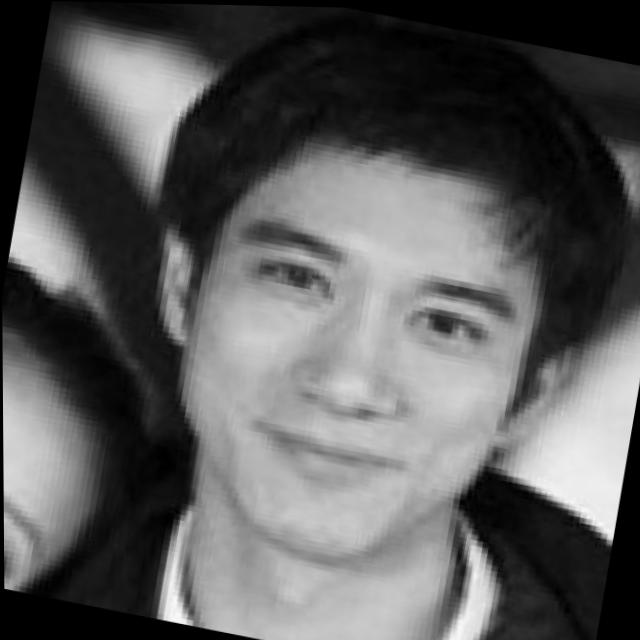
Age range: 21-44